Nike Cortez

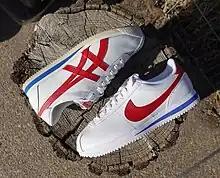
The Corsair and Cortez next to each other.

The initial name for the shoe was "Mexico", which was derived from the 1968 Summer Olympics held in Mexico City. Once the Olympic Games came to an end, another name change on the shoe occurred, this time looking for something more catchy.